Severn Bridge railway station

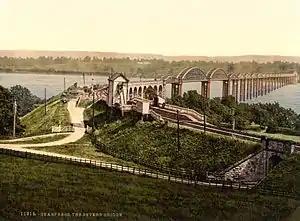
Severn Bridge station and the Bridge

Severn Bridge railway station was a small station on the Severn Bridge Railway located close to the north west bank of the River Severn, northeast of Lydney in Gloucestershire, England.